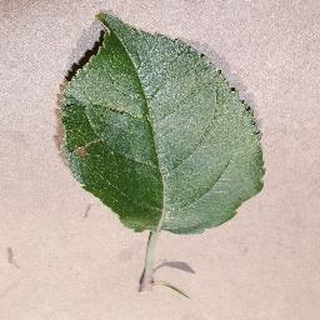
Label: healthy_apple